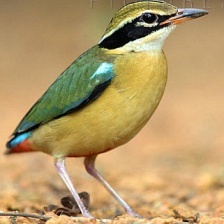
Species: INDIAN PITTA
Scientific name: PITTA BRACHYURA